Tatar language

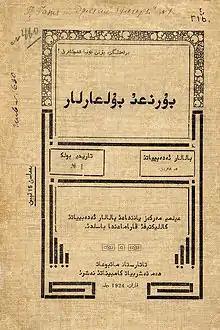
Tatar book written in the Arabic script entitled "Ancient Bulgars" (Borınğı bolğarlar, 1924).

Tatar (Tatar: , or) is a Turkic language spoken by the Tatars mainly located in modern Republic of Tatarstan (European Russia), as well as many other regions of Russia. Tatar belongs to the same branch of Turkic languages such as Bashkort, Kazakh, Nogai and Kyrgyz.